John Anderson Campus

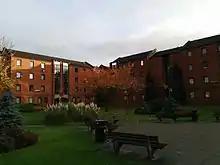
Garnett Hall

James Goold hall is one of the newest halls in the accommodation block. It supports 66 students, divided into 5/6/8 person flats. The hall was named after James Goold due to his involvement as Chairman of the Court of Strathclyde University in the years between 1993 and 1997